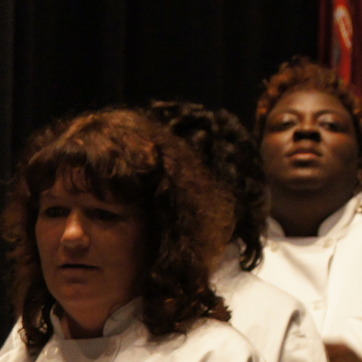
Material: hair